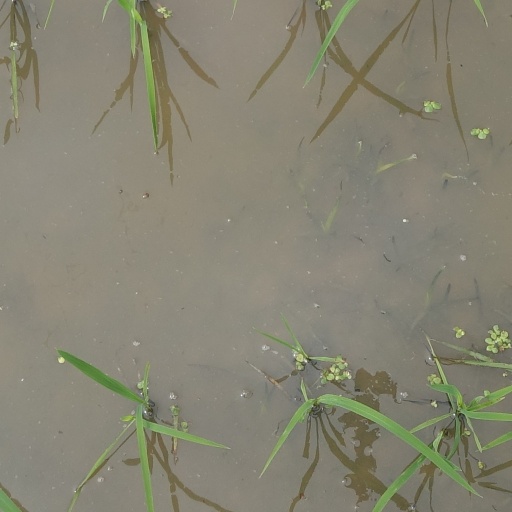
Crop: rice